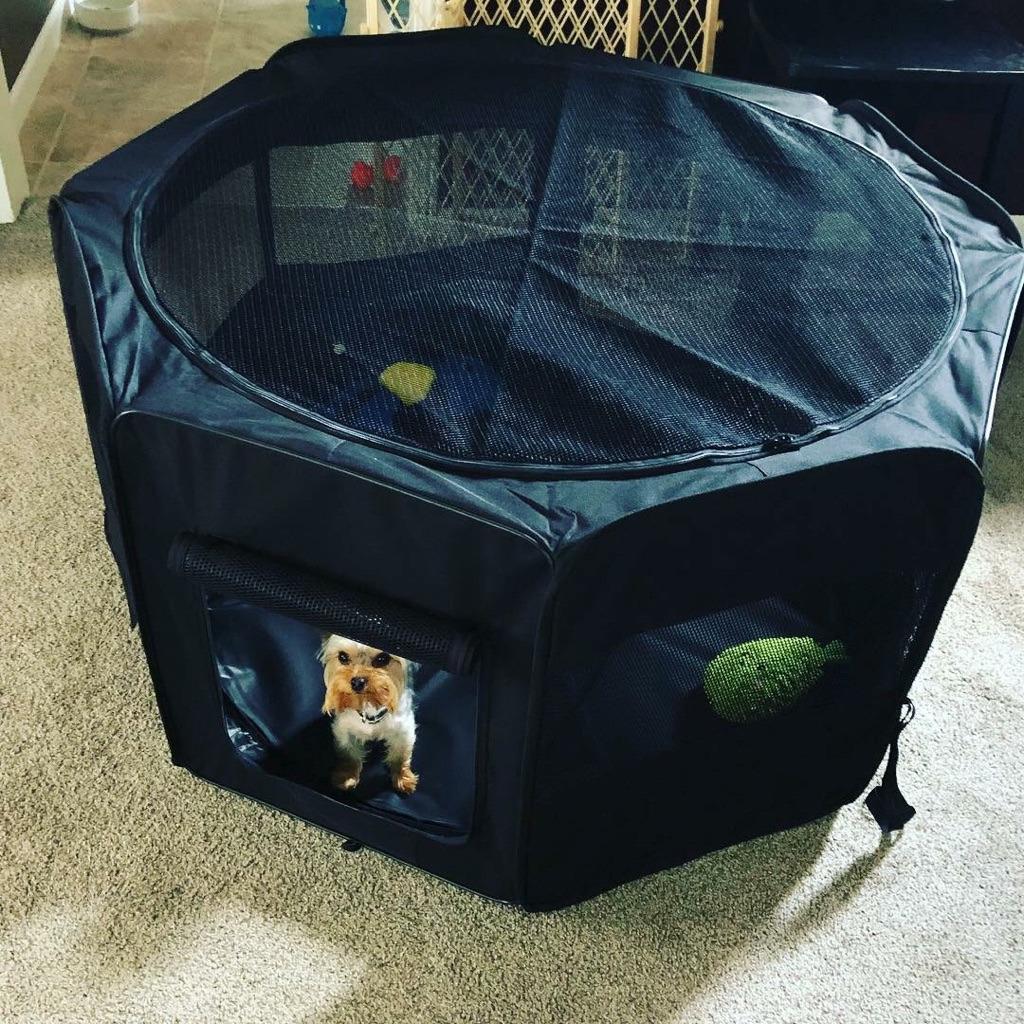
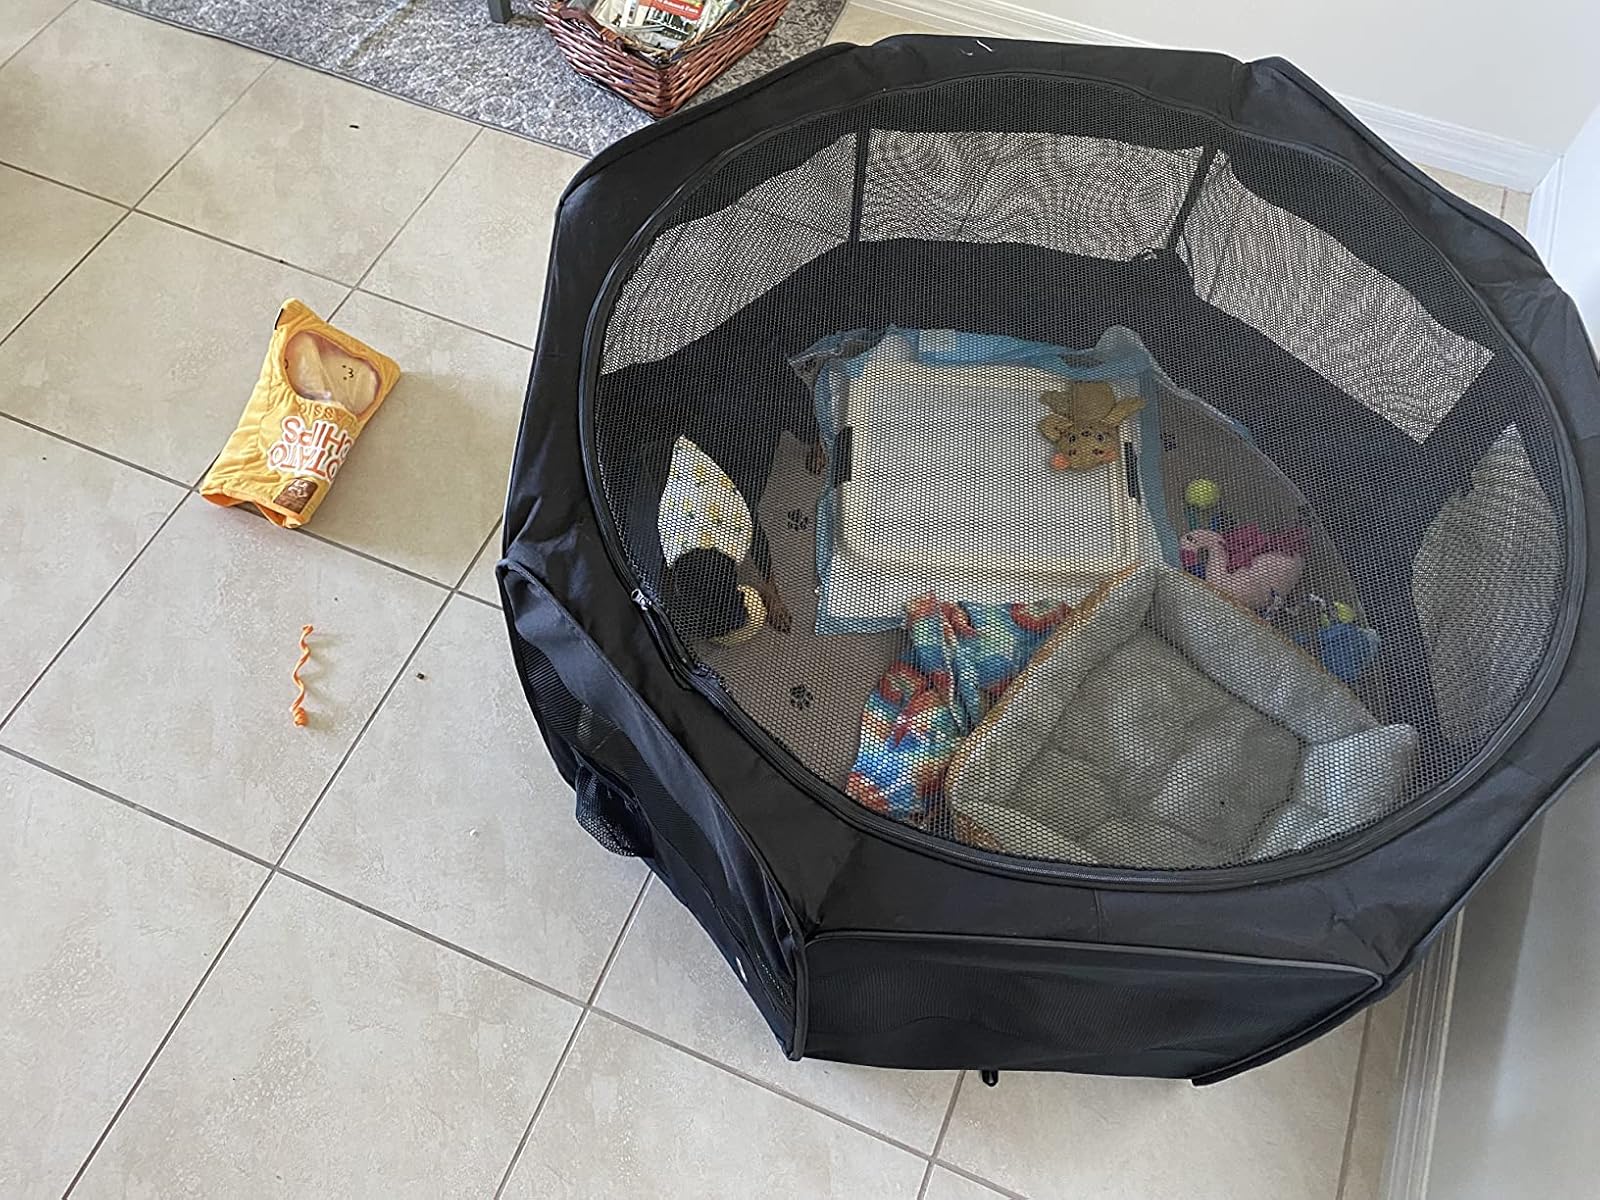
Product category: items_kennel
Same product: yes